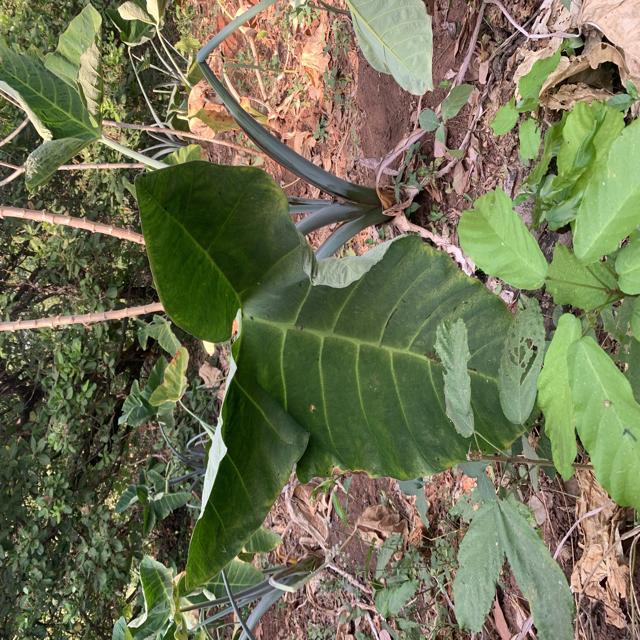
Label: Healthy